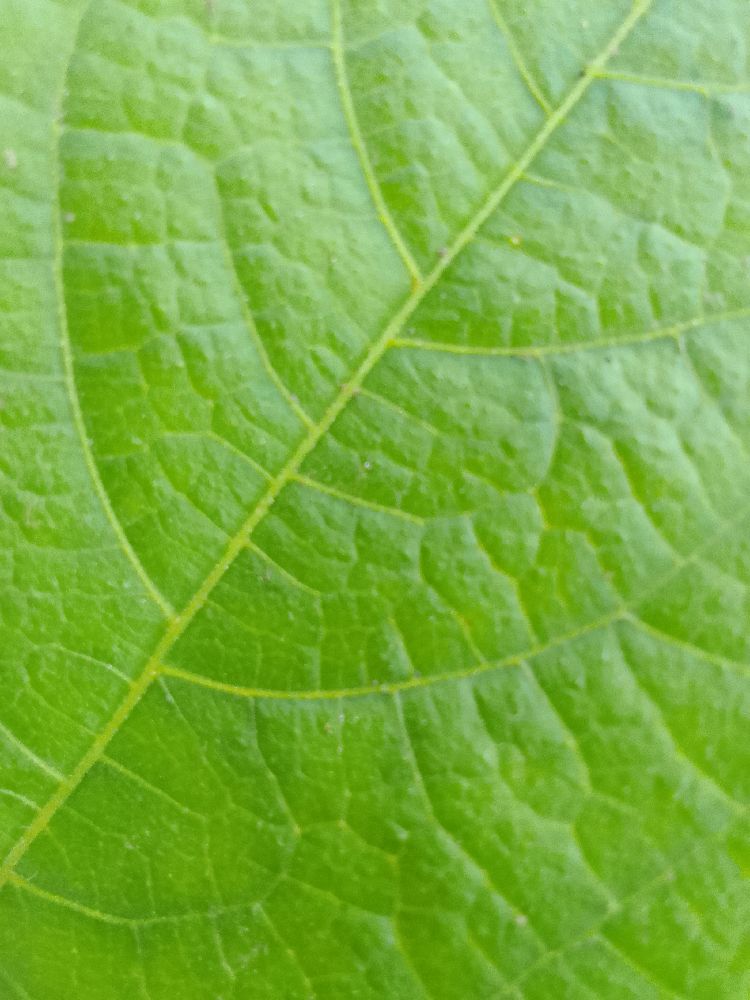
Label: healthy